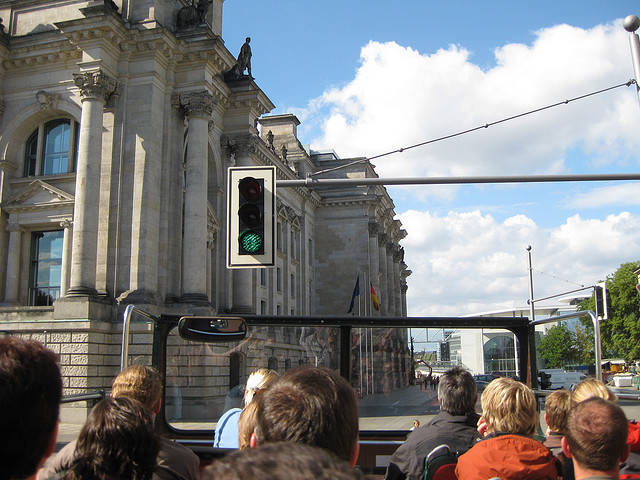
A crowd of people riding on a  bus traveling down a street.

an open air bus with a bunch of tourists

A bus full of tourists rides down the street.